Christianity in Delhi

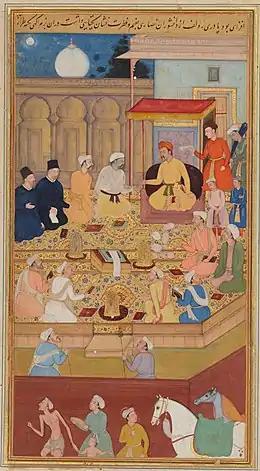
Mughal Emperor Akbar the Great (r. 1556-1605) holds a religious assembly in the Ibadat Khana (House of Worship) in Fatehpur Sikri; the two men dressed in black are the Jesuit missionaries Rodolfo Acquaviva and Francisco Henriques. Illustration to the Akbarnama, miniature painting by Nar Singh, ca. 1605.

Christianity is a minority religion in Delhi, the National Capital Territory of India. A diocese of the Church of North India is established in Delhi, as well as the Roman Catholic Archdiocese of Delhi. Other major churches include the Central Baptist Church, St. Mary's Orthodox Cathedral Hauz Khas (belonging to the Indian (Malankara) Orthodox Church), and the head office of the Northern Region of the Indian Pentecostal Church of God (situated in Bhai Vir Singh Marg, New Delhi). A Christian Revival Church is also located in New Delhi. The Syro-Malabar Diocese of Faridabad also has presence in Delhi.